Guadalcanal campaign

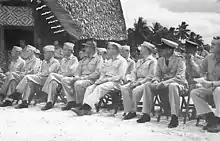
Allied commanders assemble on Guadalcanal in August 1943 to plan the next Allied offensive against the Japanese in the Solomons as part of Operation Cartwheel.

Between 1 and 17 October, the Japanese delivered 15,000 troops to Guadalcanal, giving Hyakutake 20,000 total troops to employ for his planned offensive. Because of the loss of their positions on the east side of the Matanikau, the Japanese decided that an attack on the U.S. defenses along the coast would be prohibitively difficult. Therefore, Hyakutake decided that the main thrust of his planned attack would be from south of Henderson Field. His 2nd Division (augmented by troops from the 38th Division), under Maruyama and comprising 7,000 soldiers in three infantry regiments of three battalions each was ordered to march through the jungle and attack the American defenses from the south, near the east bank of the Lunga River. The date of the attack was set for 22 October, then changed to 23 October. To distract the Americans from the planned attack from the south, Hyakutake's heavy artillery plus five battalions of infantry (about 2,900 men) under Major General Tadashi Sumiyoshi were to attack the American defenses from the west along the coastal corridor. The Japanese estimated that there were 10,000 American troops on the island, when in fact there were about 23,000. Despite this, American commanders were pessimistic about their ability to repulse another concerted Japanese attack on the airfield. Units were given orders to fight as guerrillas should they be overrun by the Japanese, and the 1st Marine Division's intelligence staff began burning their classified records. Speaking to reporters in Washington, D.C., Secretary of the Navy Frank Knox refused to publicly guarantee that Guadalcanal could be held.